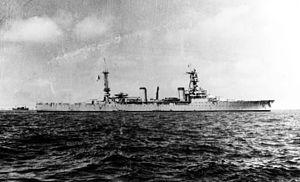
Le Duquesne est un croiseur lourd de classe Duquesne, en service dans la Marine nationale française pendant la Seconde Guerre mondiale.
La dénomination de croiseur lourd est communément employée à partir de 1930 et jusqu'à la fin de la Seconde Guerre mondiale pour désigner un croiseur, c'est-à-dire un navire principalement armé de canons, d'un déplacement supérieur à 1 850 tonnes, et inférieur à 10 000 tonnes conformément au traité de Washington et dont l'artillerie principale avait un calibre supérieur à 155 mm, et au plus égal à 203 mm, conformément au traité naval de Londres. Si la distinction entre croiseur lourd et croiseur léger a ainsi été claire pendant quelques années, l'apparition, après 1935, des « grands croiseurs légers », déplaçant 10 000 tonnes, et armés de dix à quinze canons de 152 ou 155 mm, tirant jusqu'à 8 à 10 coups par minute, avec des blindages de ceinture de plus de 100 mm, a sérieusement contribué à brouiller les catégories.